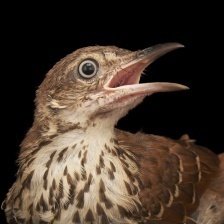
Species: BROWN THRASHER
Scientific name: TOXOSTOMA RUFUM